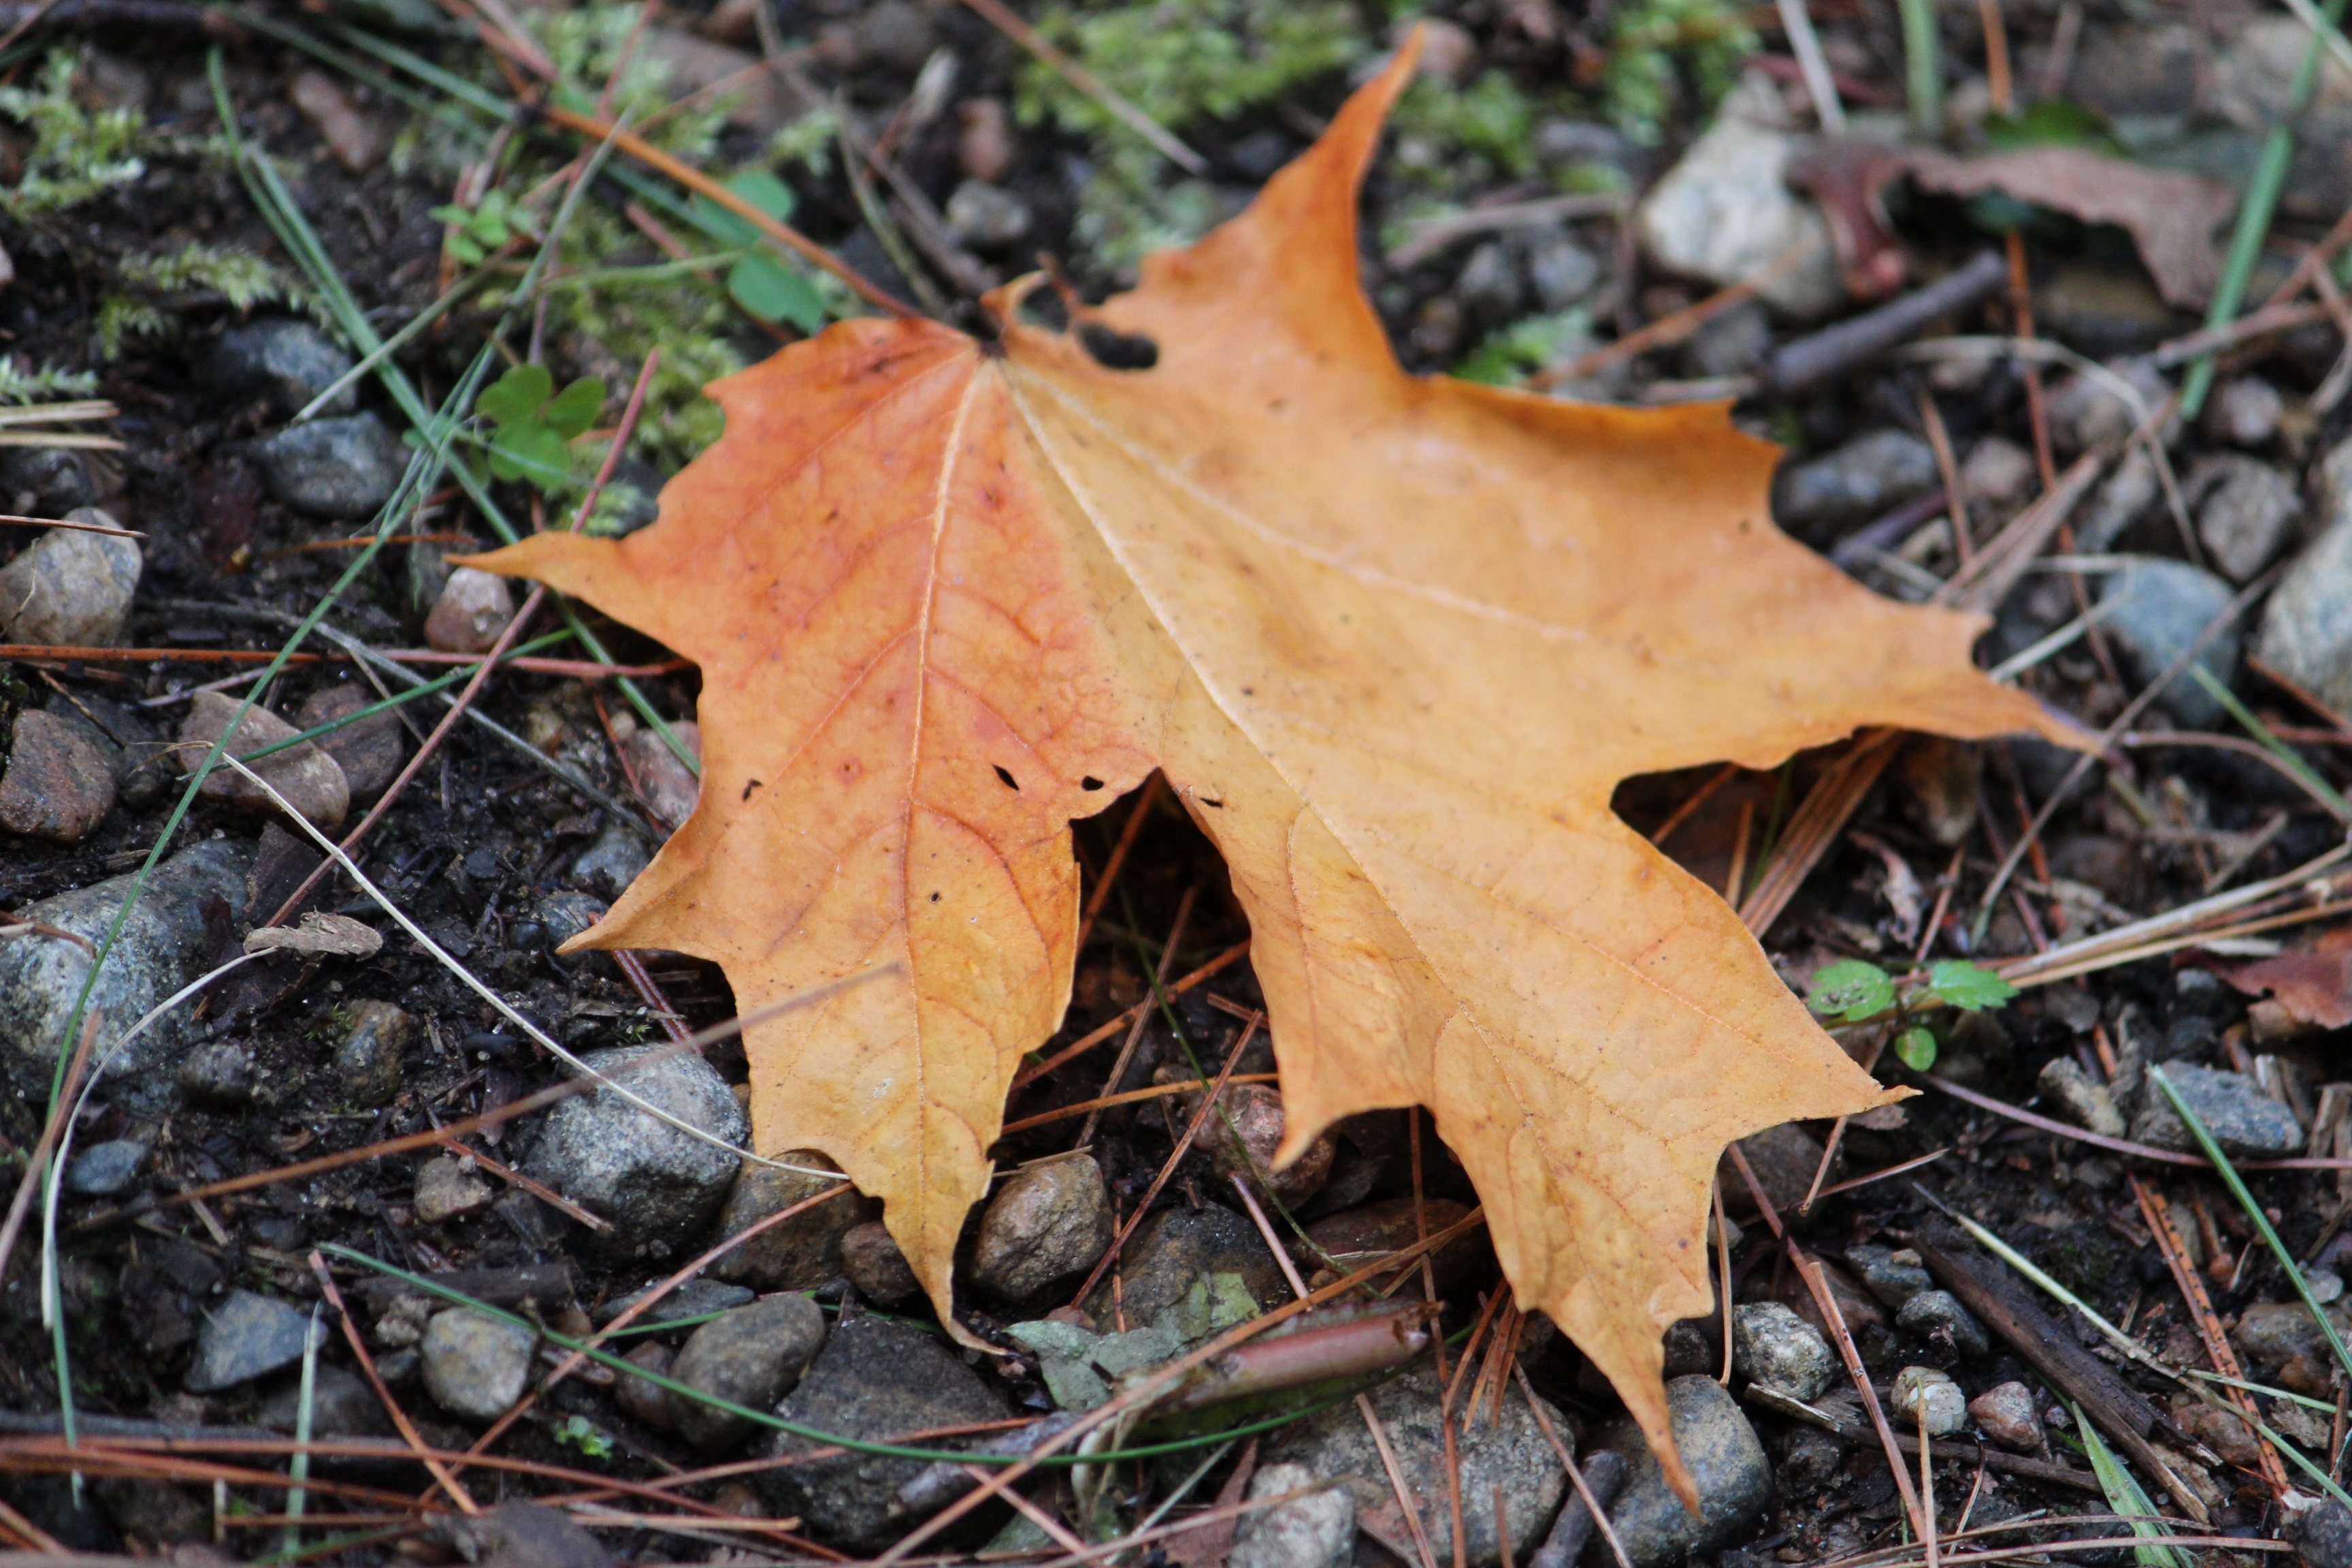
tree, nature, branch, plant, leaf, fall, flower, autumn, brown, soil, botany, flora, season, fauna, maple tree, maple leaf, deciduous, woodland, flowering plant, woody plant, land plant